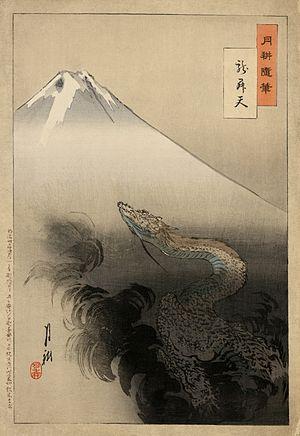
Ryu sho ten ou Ryu shoten (Dragon s'élevant vers les cieux), également connu sous le nom de Gekko Zuihitsu (esquisse de Gekko), une impression de Ukiyo-e à partir des «